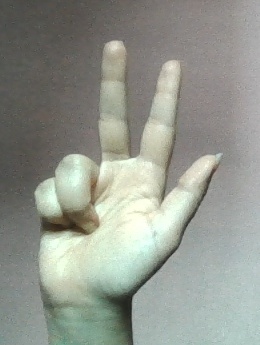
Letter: al